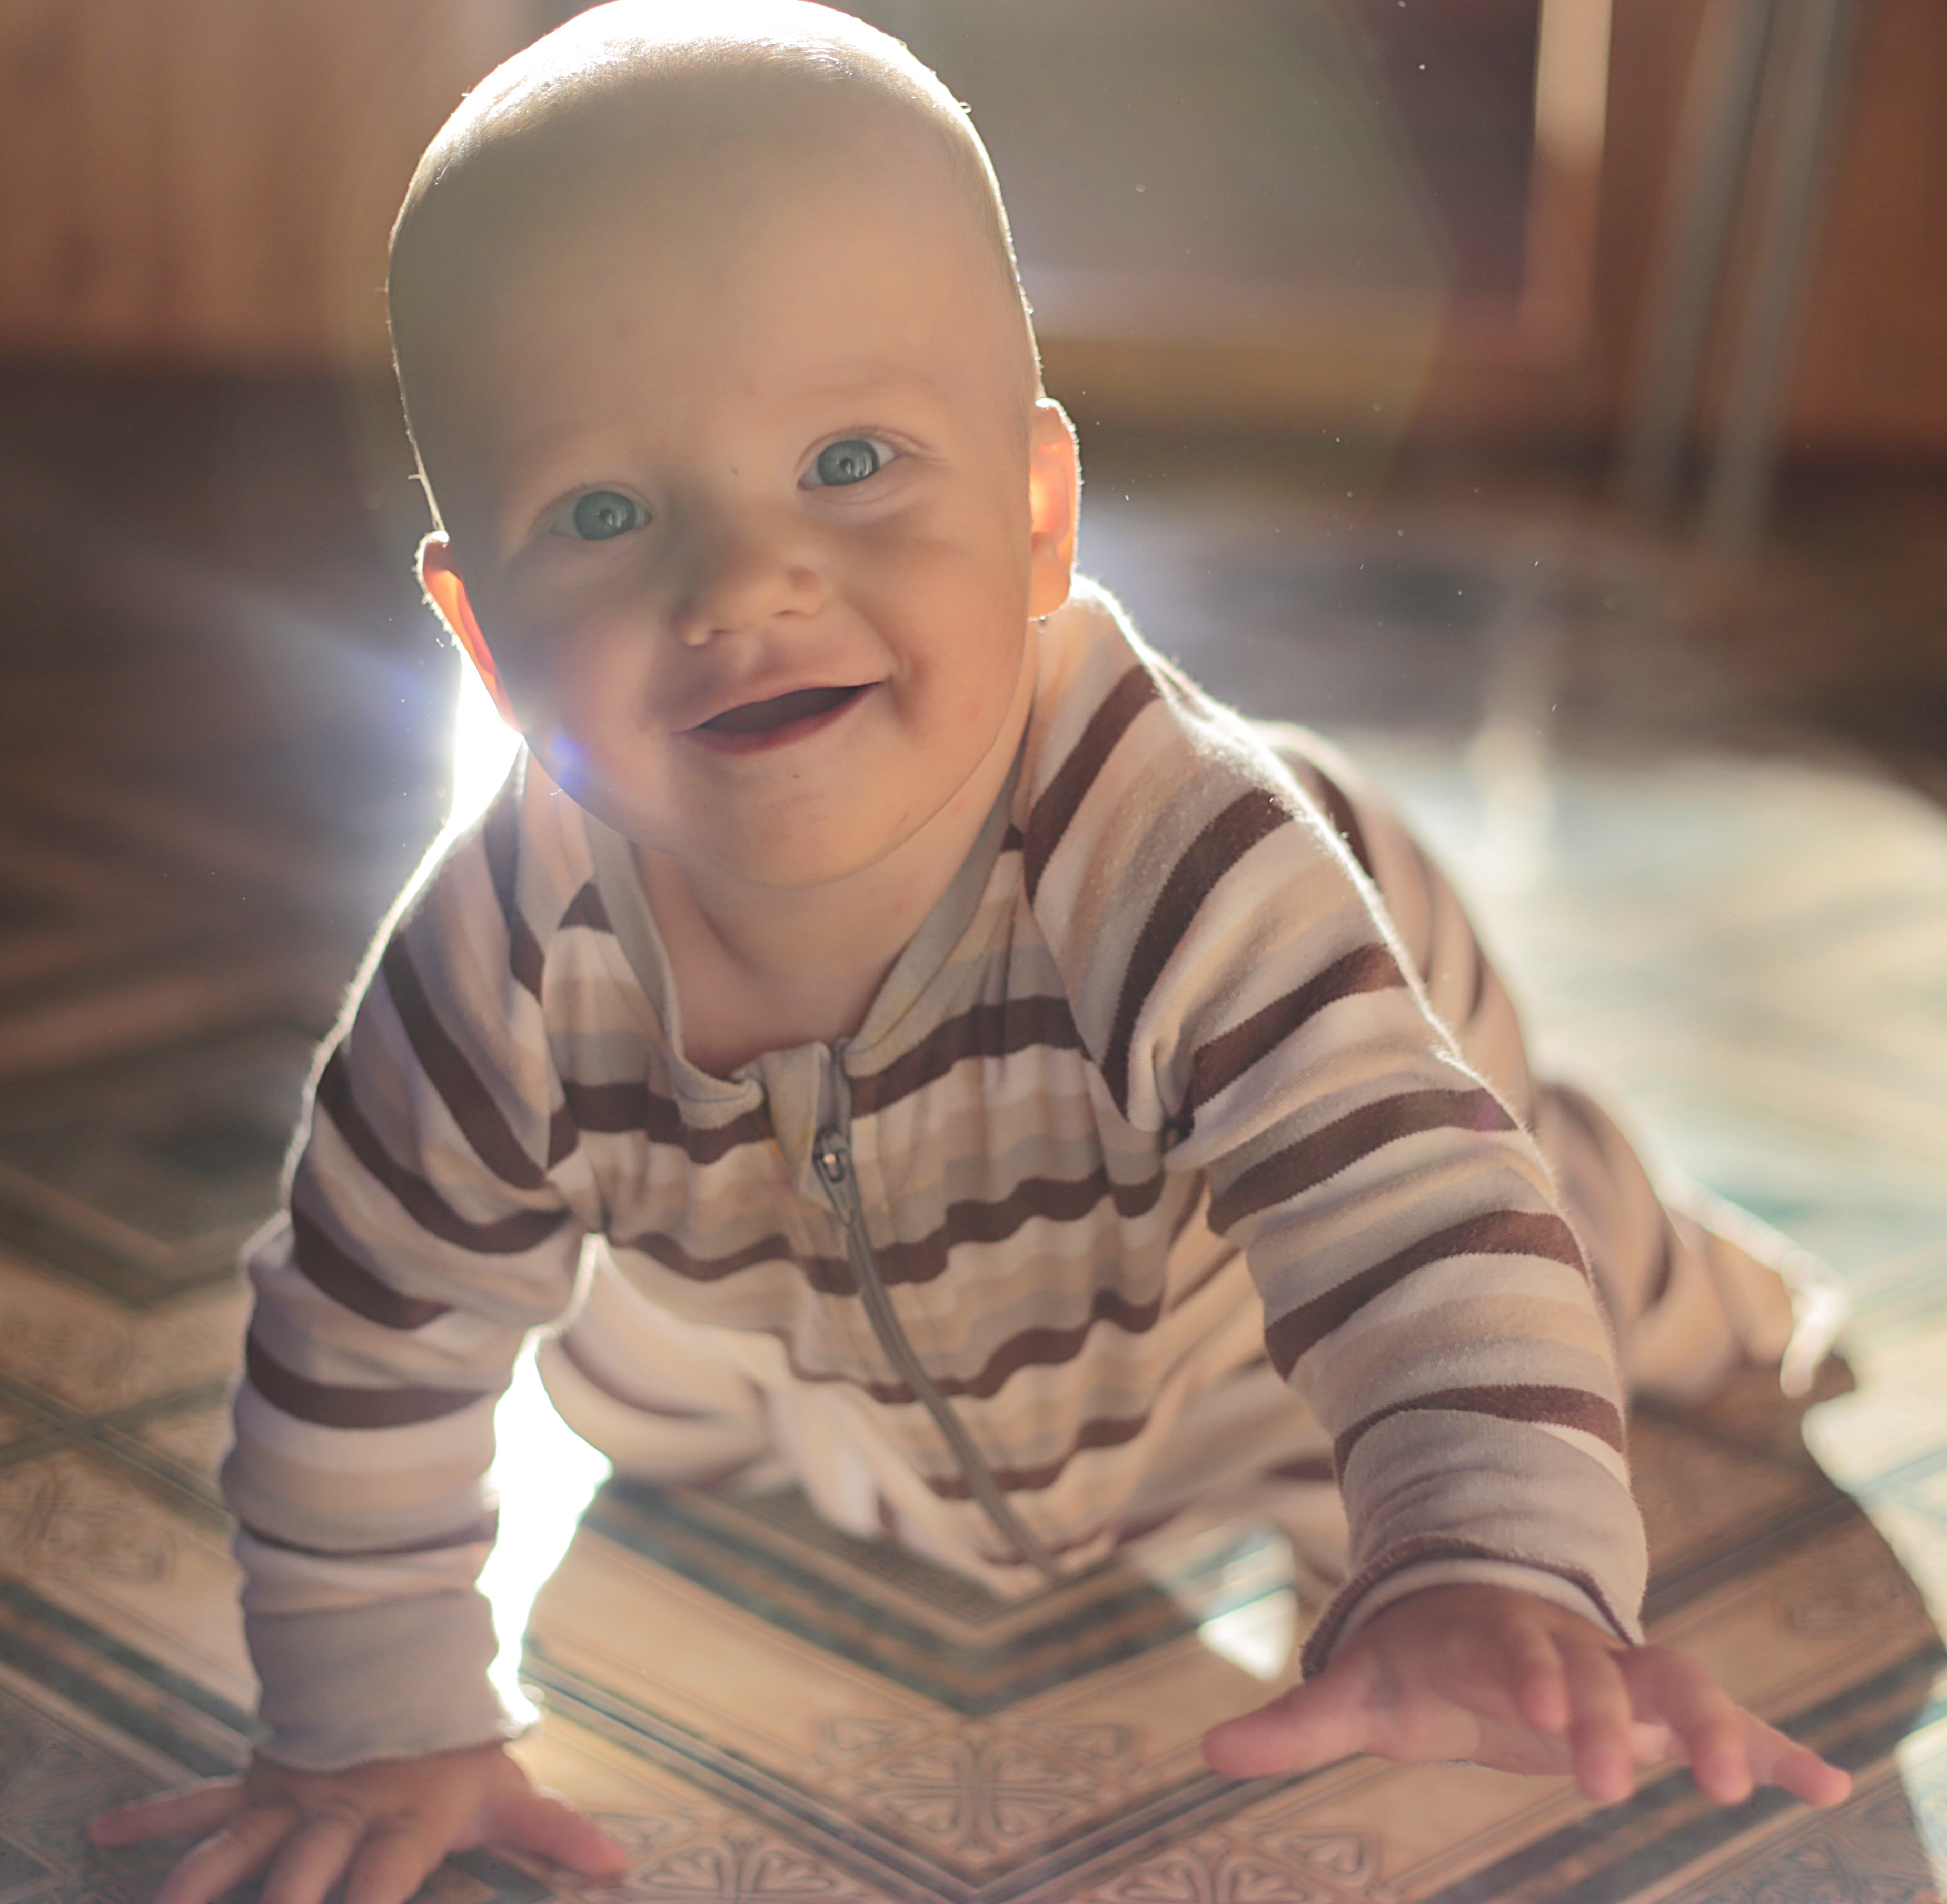
person, people, sun, play, sweet, boy, kid, cute, photo, summer, vacation, male, love, portrait, sitting, child, two, baby, facial expression, childhood, heat, smile, son, family, kids, happiness, infant, toddler, bright, photograph, skin, joy, beautiful, teeth, laughter, emotions, emotion, harmony, photographing children, small child, well being, nicely, handsome man, portrait photography, human positions